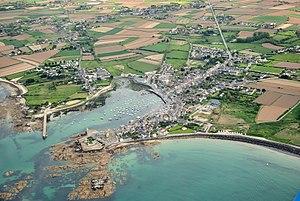
Barfleur, Manche, Basse-Normandie, France
Le Val de Saire est un petit territoire normand de la péninsule du Cotentin situé à la pointe nord-est du département de la Manche, au nord du Plain. Son territoire se retrouve depuis 2014 sensiblement recouvert administrativement par le canton du Val-de-Saire.